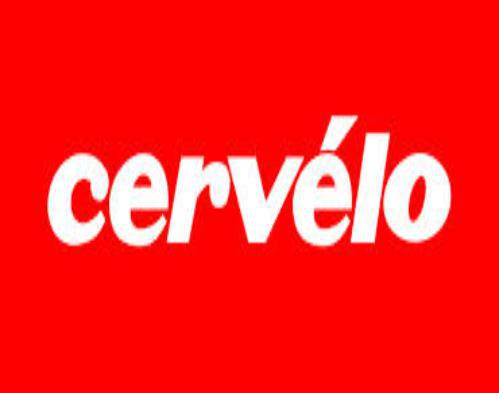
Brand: cervelo
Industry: Transportation